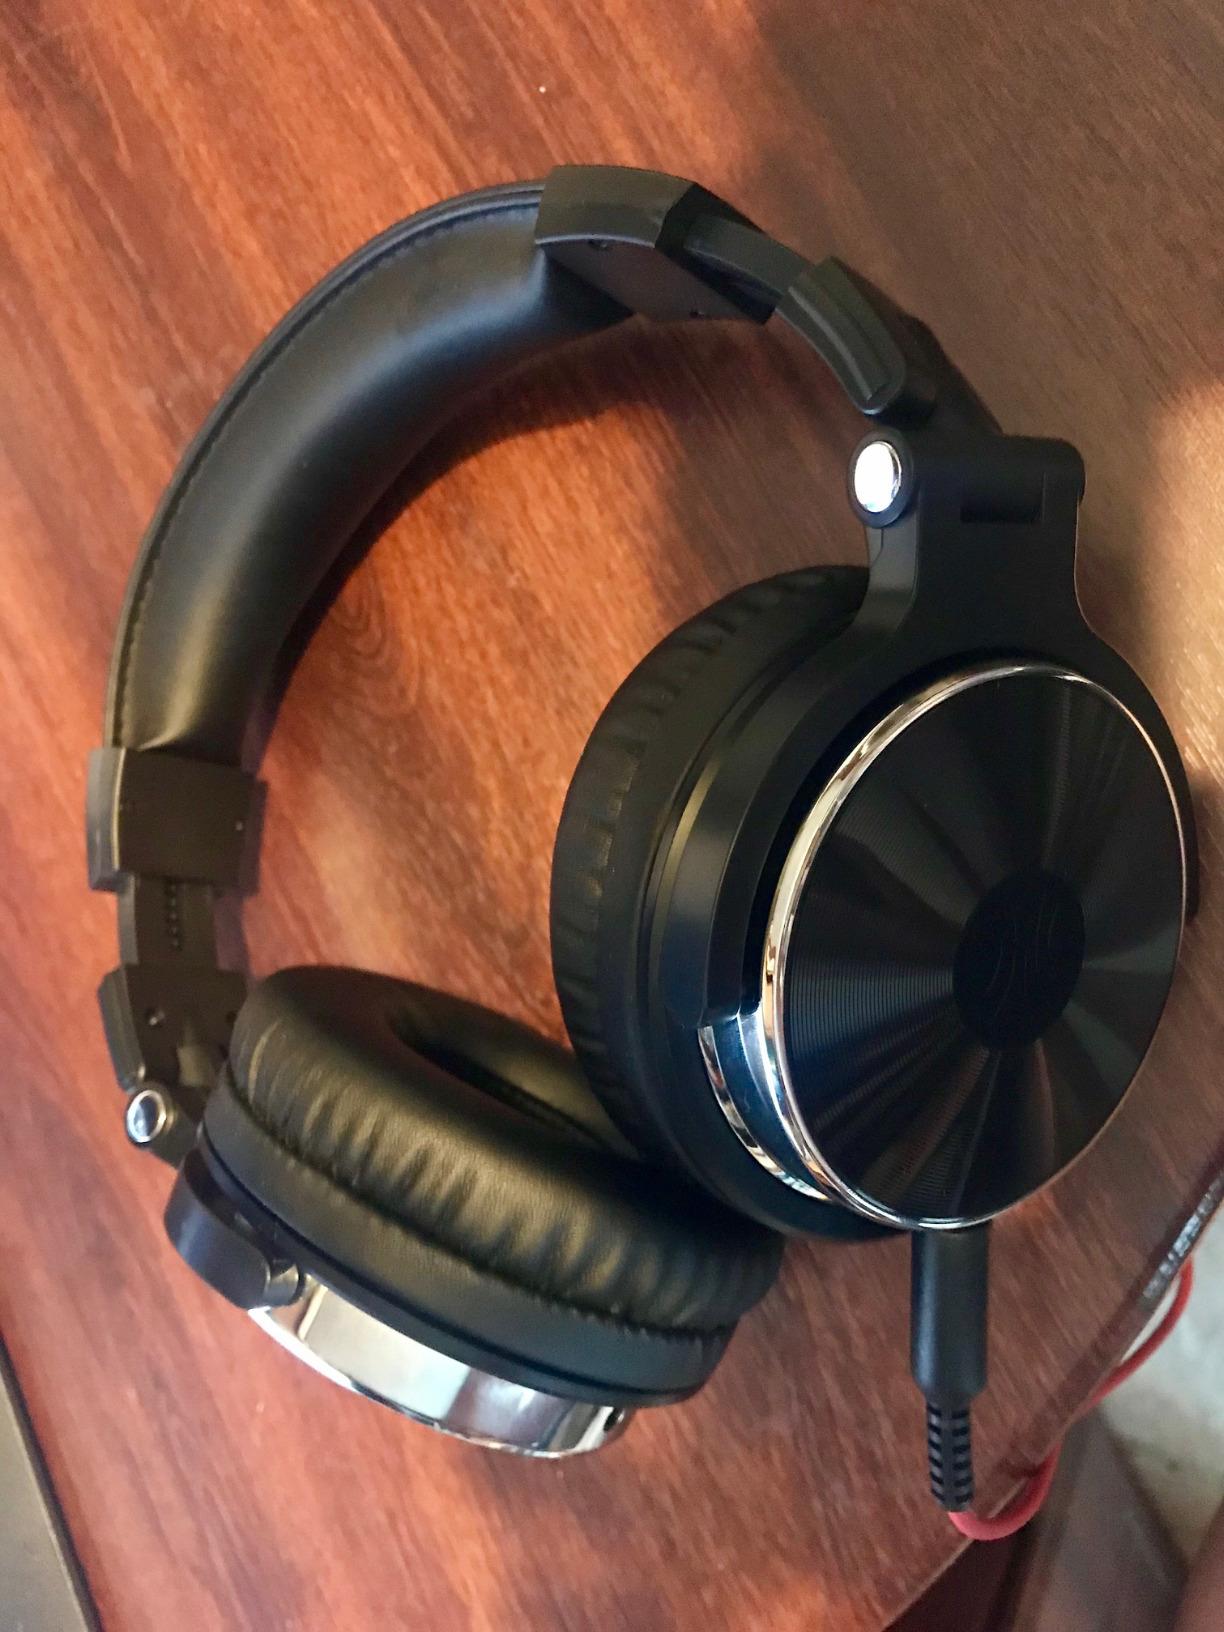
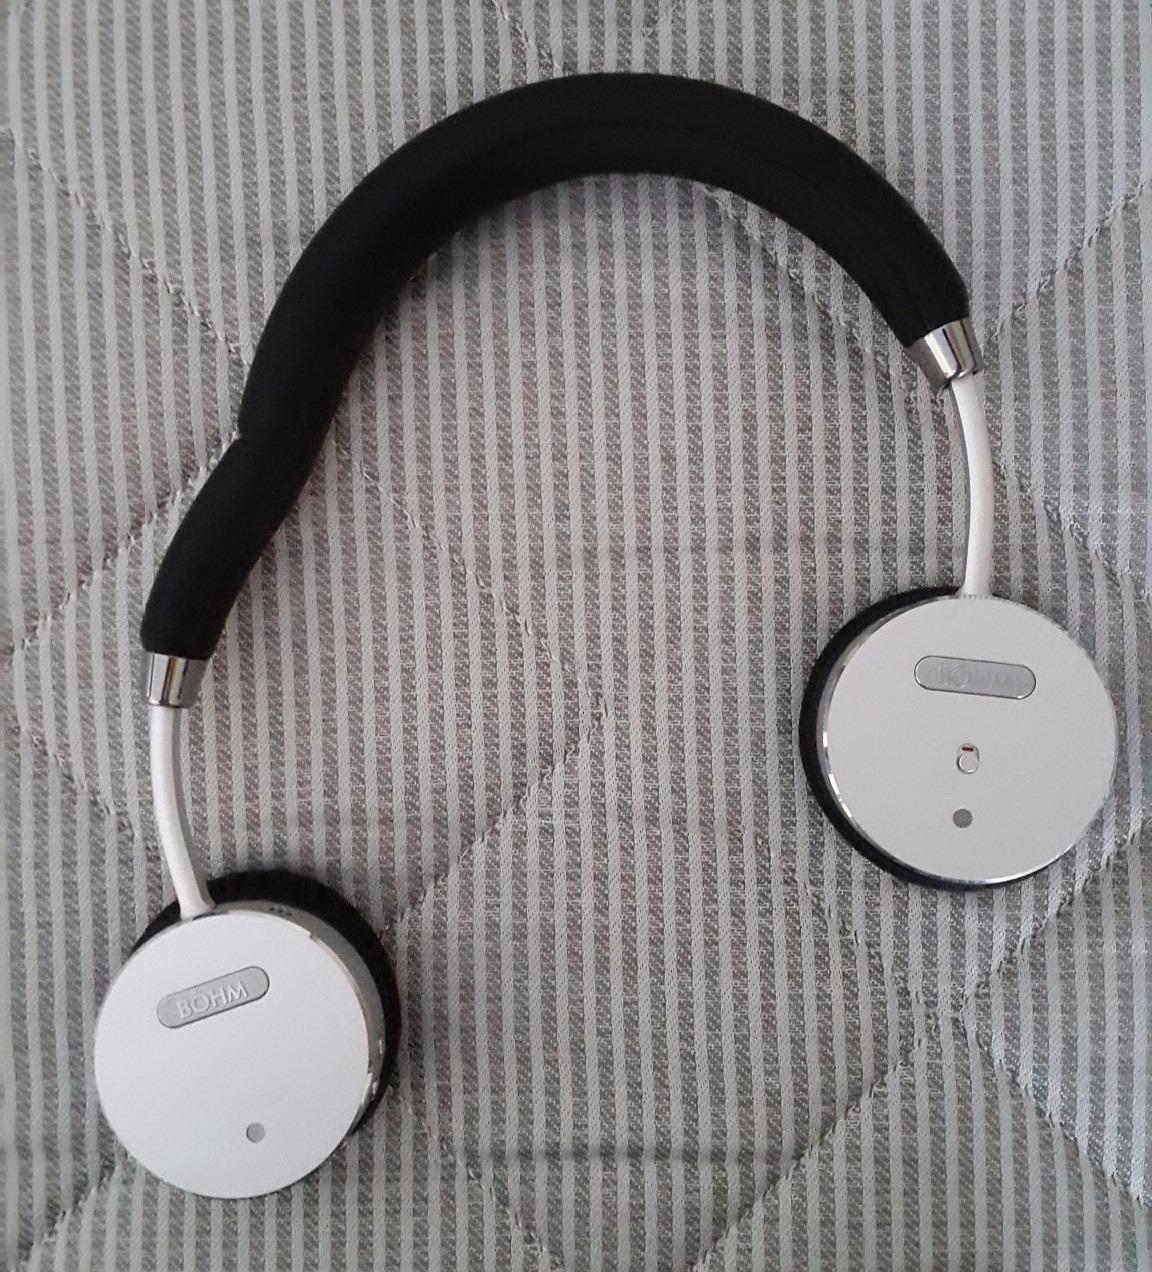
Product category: headphones
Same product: no